Gayelord Hauser

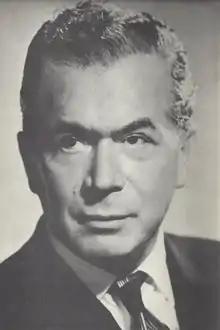
Hauser in 1930

Benjamin Gayelord Hauser (May 17, 1895 – December 26, 1984), popularly known as Gayelord Hauser, was an American nutritionist and self-help writer, who promoted the 'natural way of eating' during the mid-20th century. He promoted foods rich in vitamin B and discouraged consumption of sugar and white flour. He rose to fame as a self-help author, popular on the lecture and social circuits, and was nutritional advisor to many celebrities.